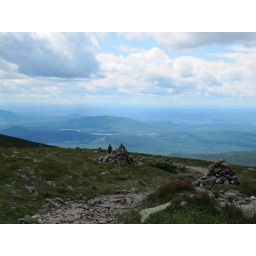
top of the mountain rock cairns: in my top five favorite things about hiking